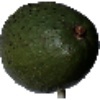
Label: Avocado 1